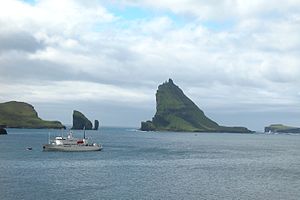
Tindhólmur
Tindhólmur og Drangarnir
Tindhólmur er en lille ubeboet ø på Færøerne. Med sine 65 hektar den Færøernes største holm. Dens højeste punkt er 262 meter over havet.